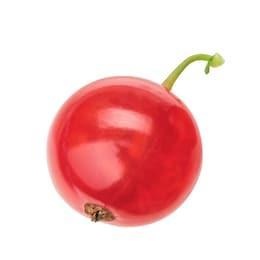
Label: redcurrant